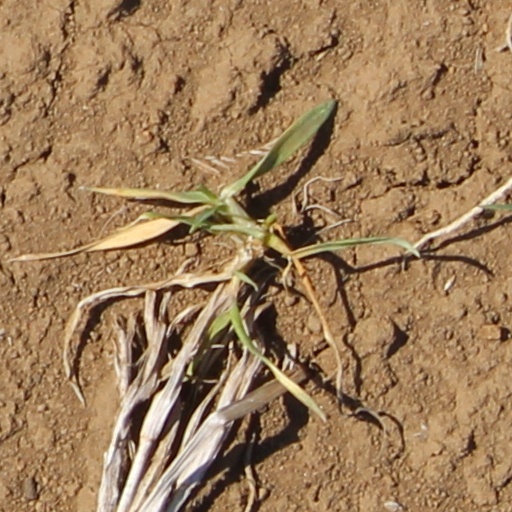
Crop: wheat